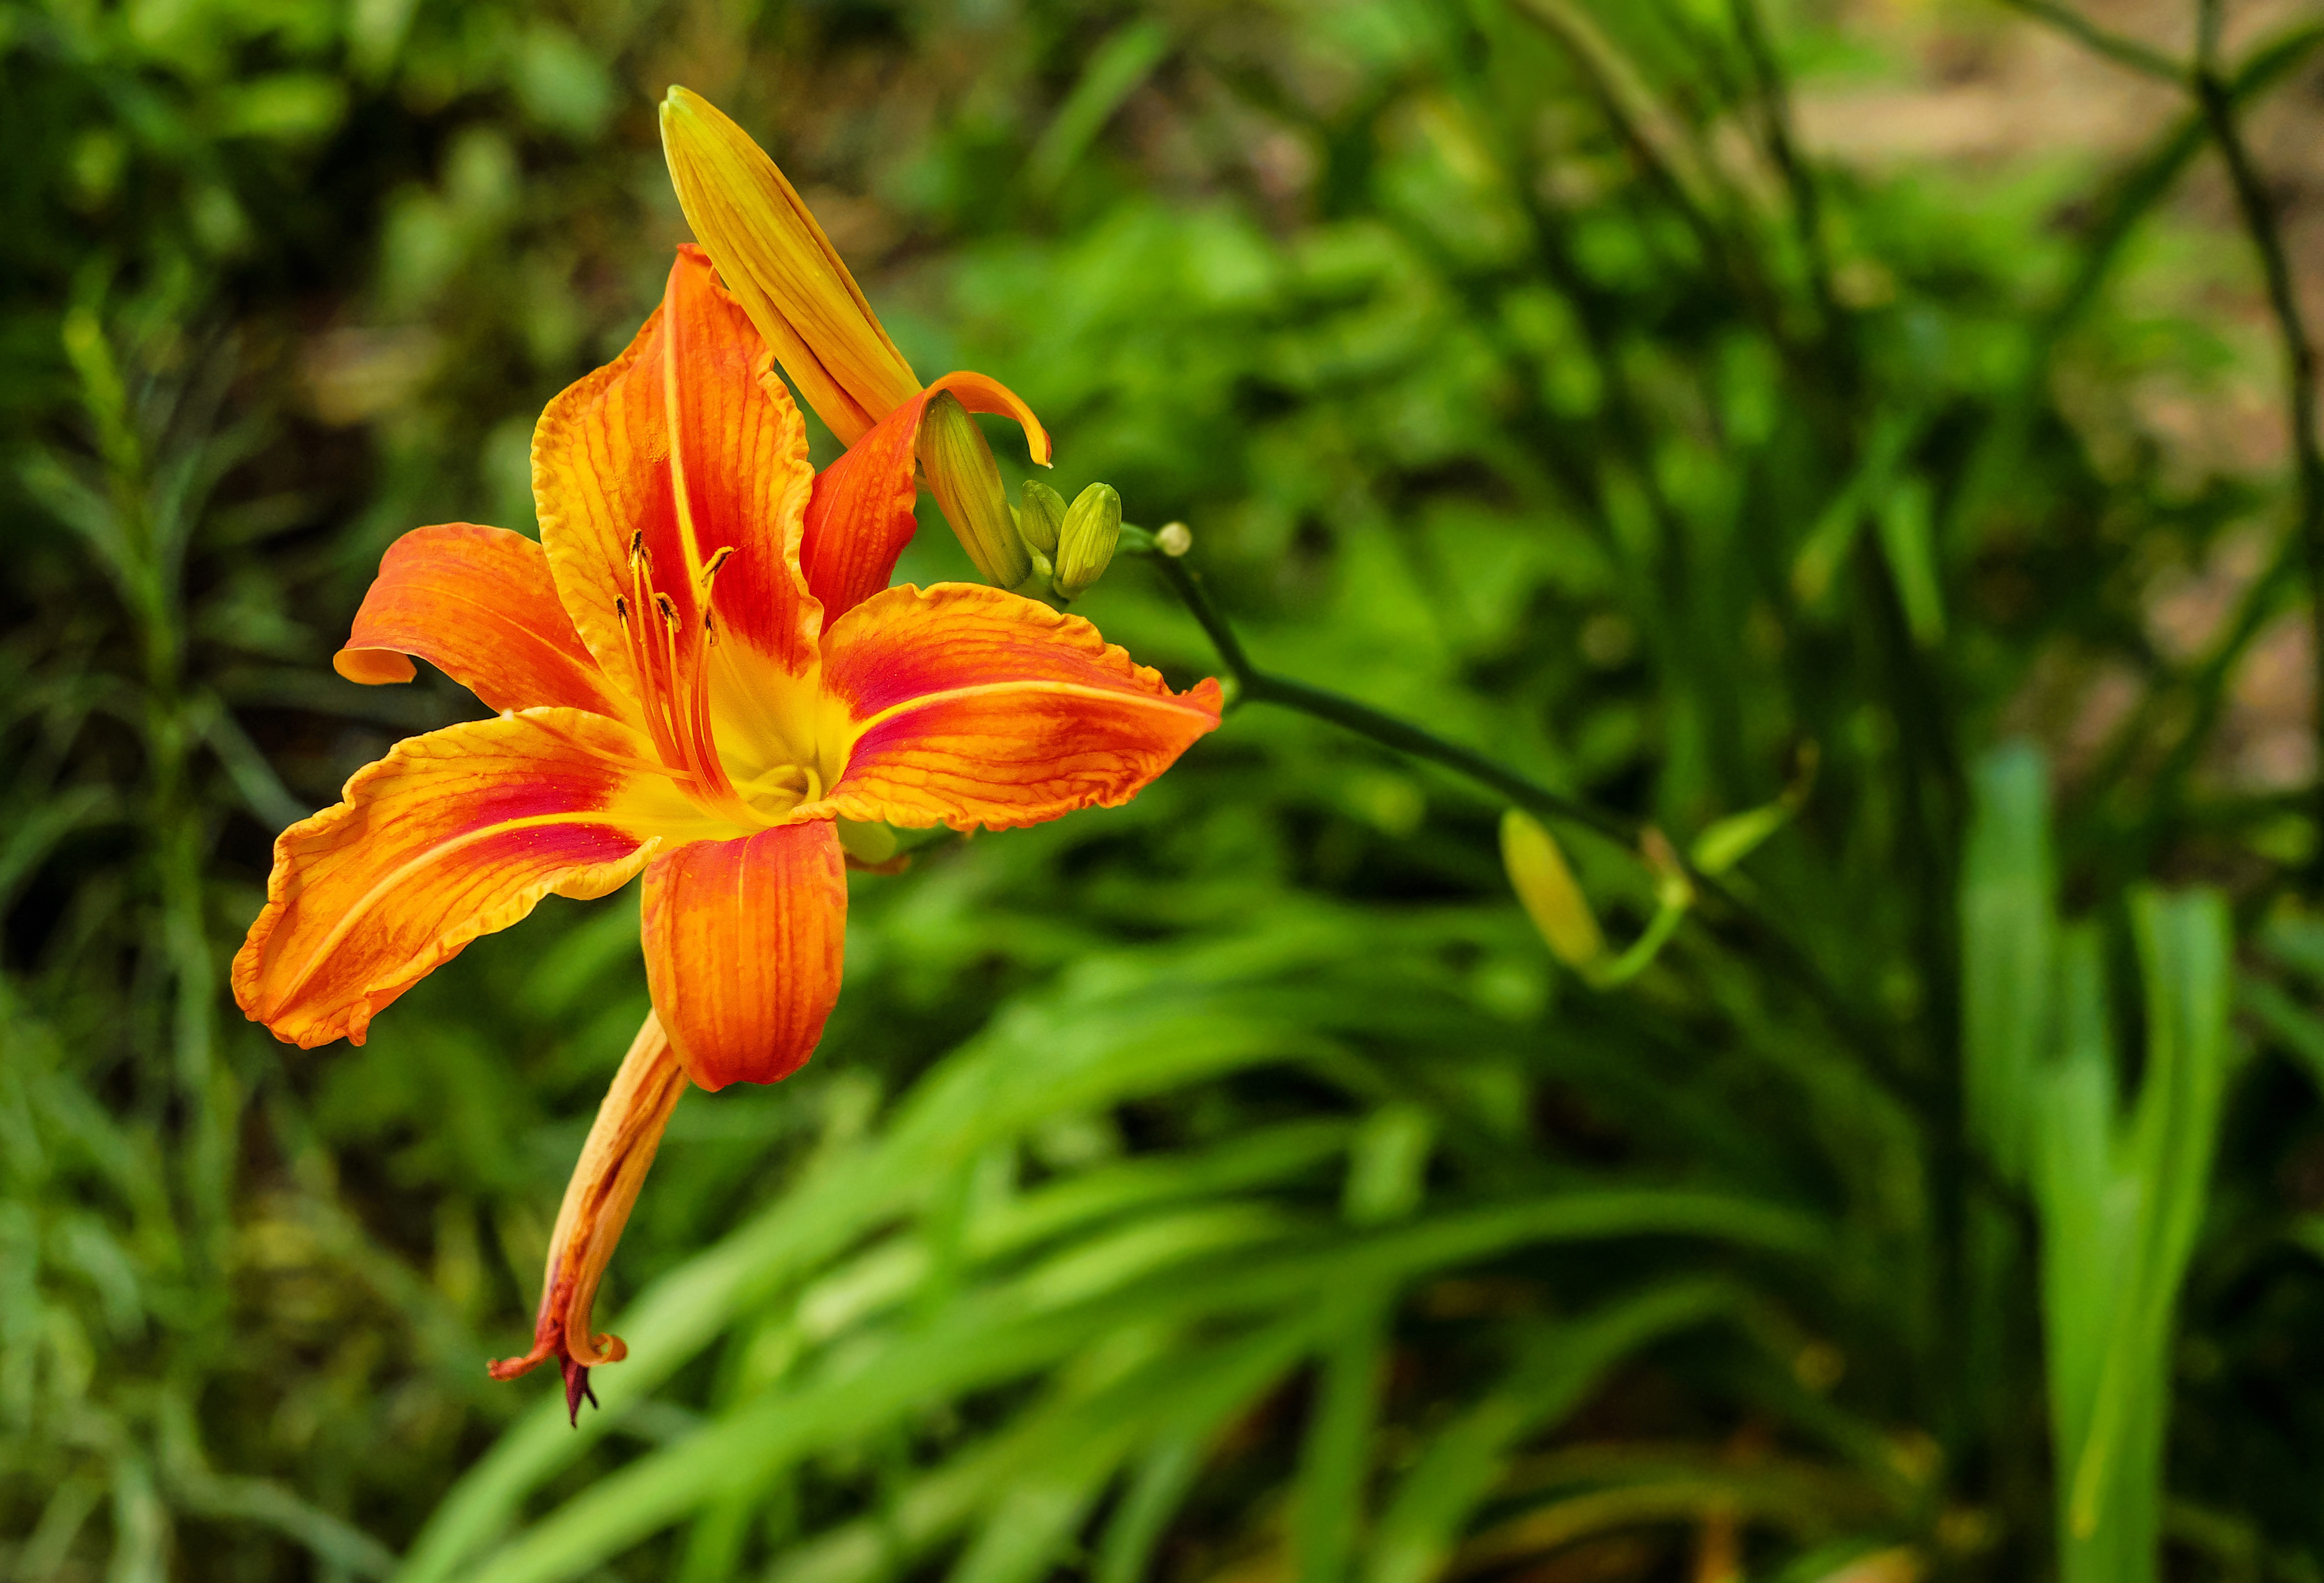
nature, grass, blossom, plant, meadow, prairie, leaf, flower, bloom, orange, botany, flora, wildflower, lily, daylily, macro photography, flowering plant, orange lily, plant stem, land plant